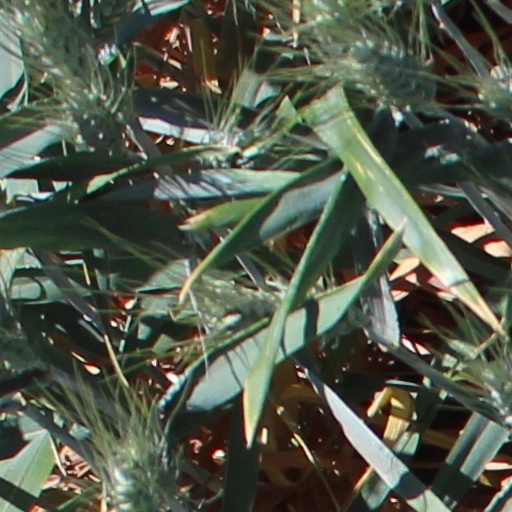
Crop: wheat